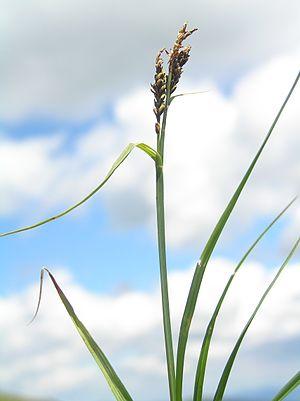
Le Carex de Bigelow est une espèce de plantes de la famille des Cyperaceae.